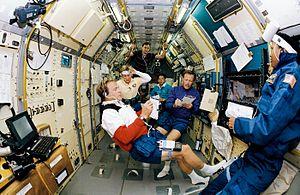
Spacelab est un laboratoire spatial modulaire utilisé durant certaines des missions de la navette spatiale américaine pour réaliser des missions de microgravité ou faire fonctionner des instruments dans le vide. Il comprend plusieurs types de composants qui étaient installés dans la soute cargo de la navette spatiale. Le principal composant est un module pressurisé qui permettait aux astronautes scientifiques de mener des expériences. Spacelab a constitué la contribution européenne au programme de la navette spatiale. Des composants du laboratoire ont fait partie de plus de 25 missions entre 1981 et 2000.